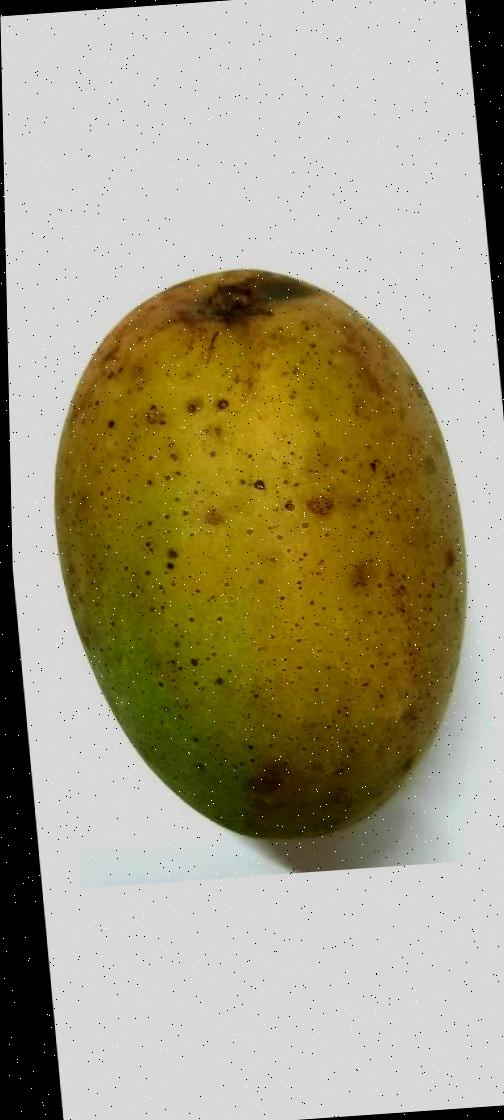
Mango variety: Shada